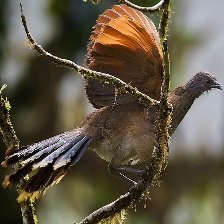
Species: GREY HEADED CHACHALACA
Scientific name: ORTALIS CINEREICEPS